Neema Kaseje

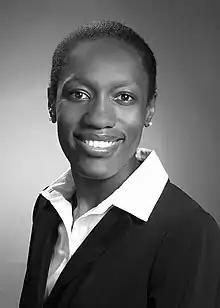

Neema Kaseje is an American pediatric surgeon and public health specialist in Boston, with Doctors Without Borders, and at University Hospitals Geneva. She is the founder and director of the Surgical Systems Research Group in Kisumu, Kenya. She has recently been appointed the head of the World Health Program in Emergency and Essential Surgical Care, and leads a Wellcome Trust funded COVID-19 health intervention in Siaya, Kenya.